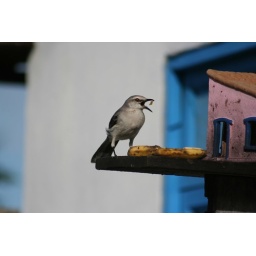
Bird in front of his house with window